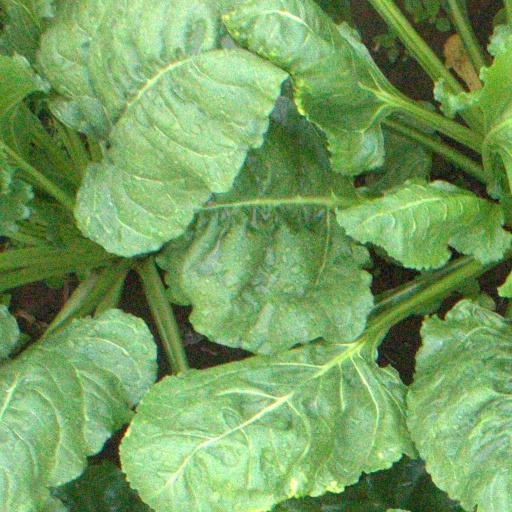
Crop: sugar beet